Latin literature

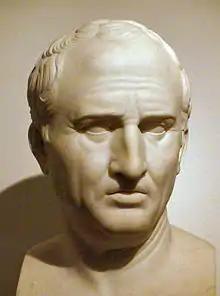
Cicero

Considerably more is known about early Latin comedy, as 26 Early Latin comedies are extant – 20 of which were written by Plautus; the remaining six were written by Terence. These men modeled their comedies on Greek plays known as New Comedy, but treated the plots and wording of the originals freely. Plautus scattered songs throughout his plays and added to the humor with puns and wisecracks, as well as comic actions by the actors. Terence's plays were more austere in tone, dealing with domestic situations. His works provided the chief inspiration for French and English comedies of the 17th century AD.